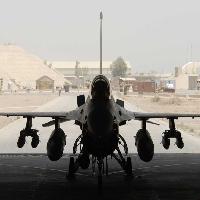
Weather: cloudy or overcast